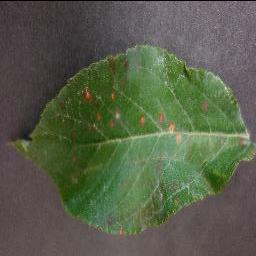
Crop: apple
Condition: cedar_rust